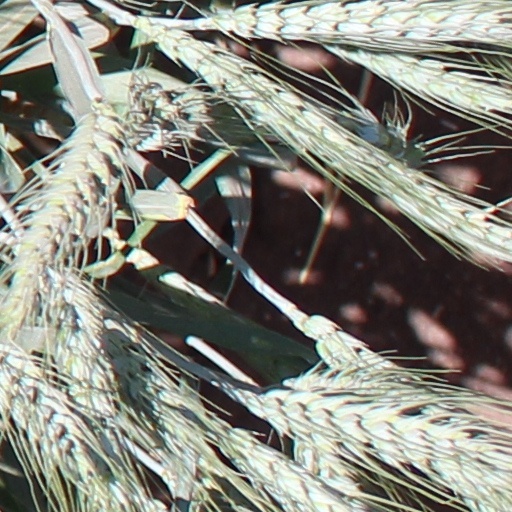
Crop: wheat